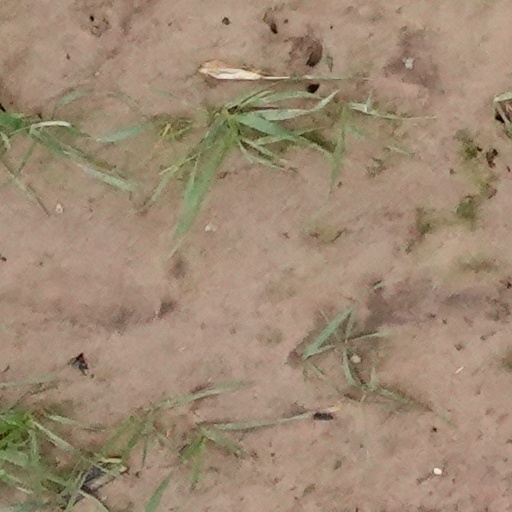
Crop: wheat